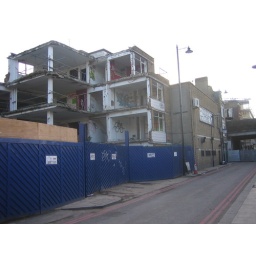
through the disused building and over roof tops and ur at the trains wich u can see the ends of near the bridge